FUNCINPEC

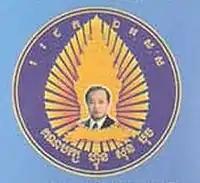
Party logo of FUNCINPEC (2002–2006)

After becoming the President of the National Assembly, Ranariddh supported the creation of the Cambodian Senate, which was formally established in March 1999. The senate had a total of 61 seats, of which 21 seats were allocated to FUNCINPEC, based on proportional representation vis-a-vis the National Assembly. Over the next few years until 2002, FUNCINPEC maintained cordial ties with the CPP, to which Ranariddh described it as an "eternal partner" during FUNCINPEC's party congress in March 2001. Subsequently, in July 2001, Ranariddh welcomed Sirivudh back into the FUNCINPEC and reappointed him as its secretary-general. The following month, FUNCINPEC replaced several cabinet ministers, governors, and deputy governors from its party. As the deputy secretary general of FUNCINPEC, Nhek Bun Chhay saw it, the reshuffles were done to increase the voters' confidence in the party and prepare for the commune council elections and general elections, which were scheduled to take place in 2002 and 2003 respectively.